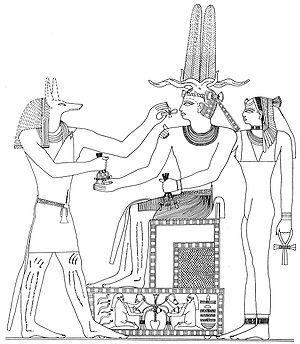
Anubis est un dieu funéraire de l'Égypte antique, maître des nécropoles et protecteur des embaumeurs, représenté comme un grand canidé noir couché sur le ventre, sans doute un chacal ou un chien sauvage, ou comme un homme à tête de canidé. La signification du mot Anubis, inpou en égyptien ancien, Anoub en copte, Ἄνουβις / Anoubis en grec ancien, demeure obscure : de nombreuses explications ont été avancées, mais il peut s'agir simplement d'une onomatopée traduisant le hurlement du chacal. La forme canine du dieu a peut-être été inspirée aux Anciens Égyptiens par le comportement des canidés, souvent charognards opportunistes errant la nuit dans les nécropoles à la recherche de cadavres.
Niouserrê Ini est le sixième souverain de la Vᵉ dynastie pendant l'Ancien Empire. Il régna aux alentours du XXVᵉ siècle avant notre ère. Niouserrê était le fils cadet du roi Néferirkarê et de la reine Khentkaous II, et le frère du roi éphémère Néferefrê. Il a peut-être succédé directement à son frère, comme l'indiquent des sources historiques beaucoup plus récentes. Alternativement, Chepseskarê aurait pu régner entre les deux, comme le préconisait Miroslav Verner, mais seulement pour quelques semaines ou quelques mois tout au plus. La relation de Chepseskarê avec Néferefrê et Niouserrê reste très incertaine. Niouserrê fut à son tour remplacé par Menkaouhor, qui aurait pu être son neveu et un fils de Néferefrê.